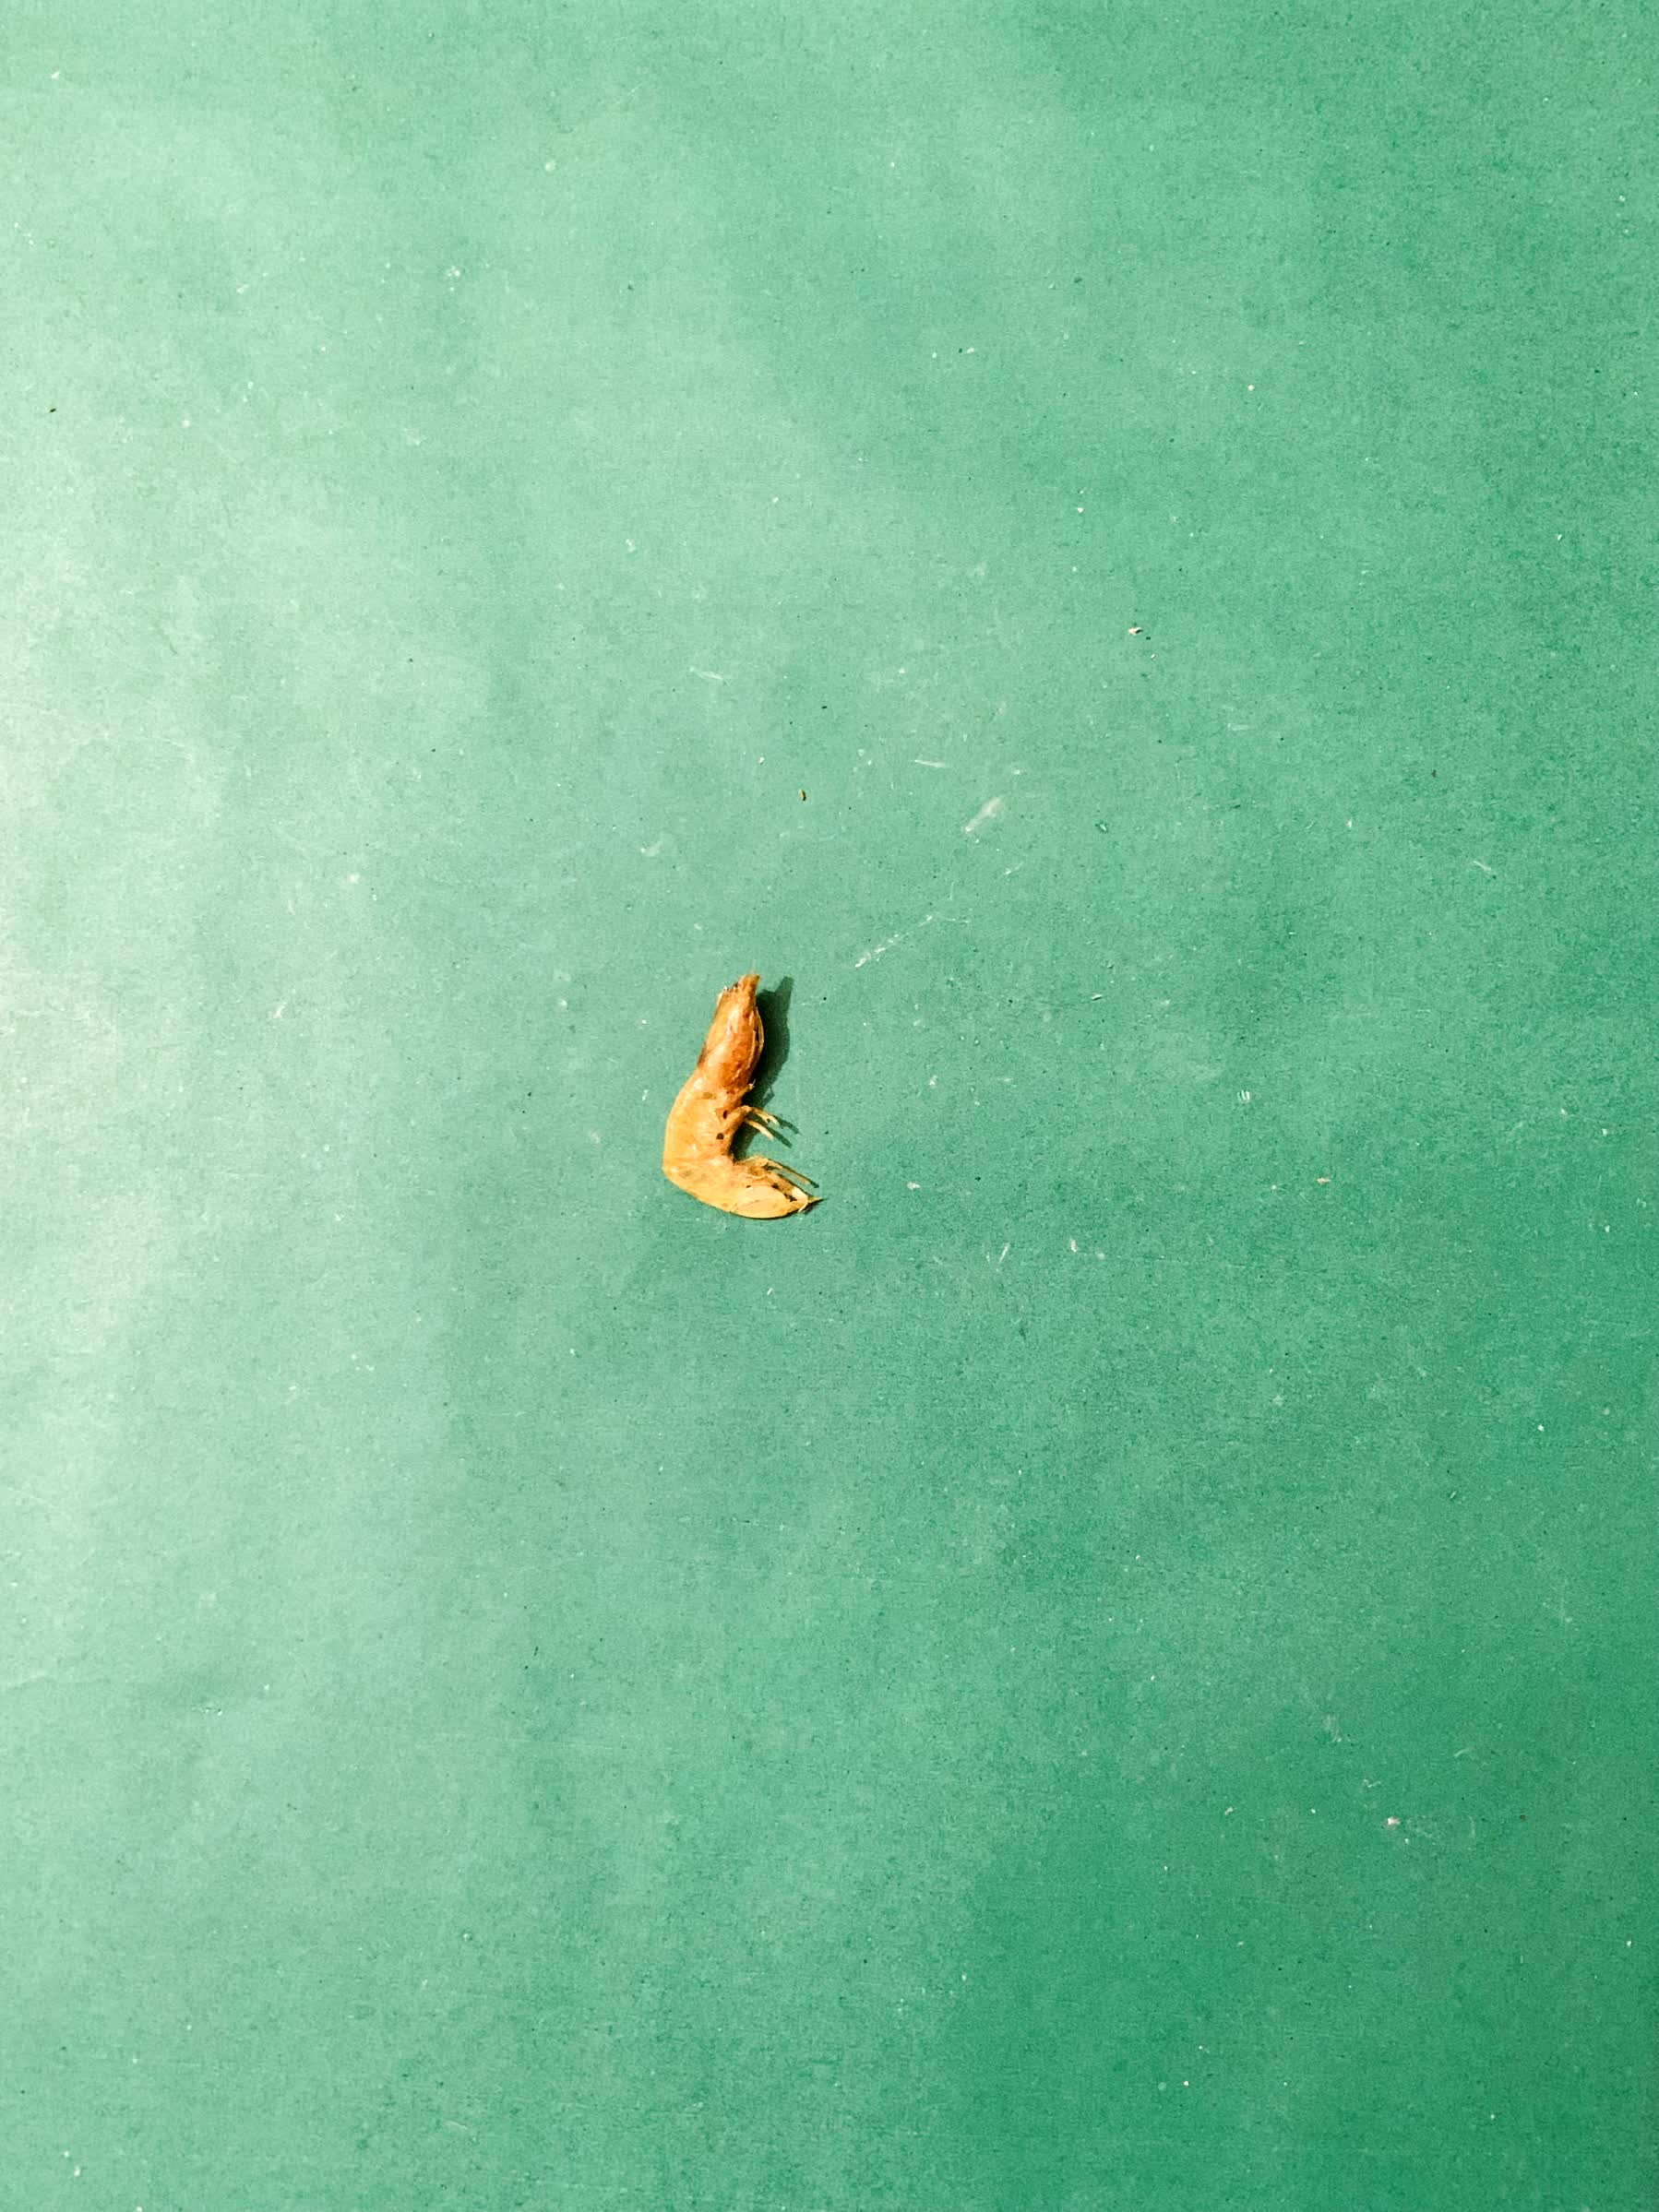
Species: chingri